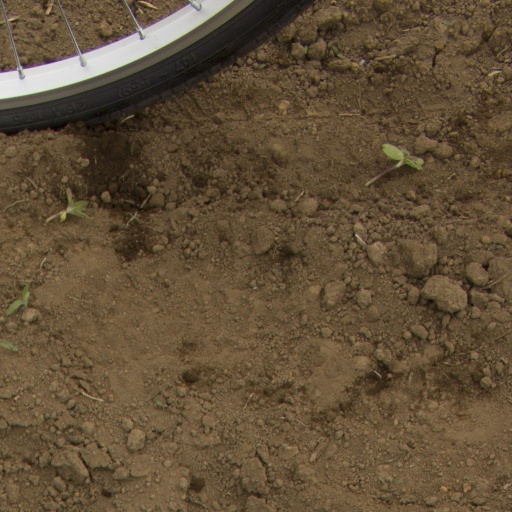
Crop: Jerusalem artichoke